Corruption in Venezuela

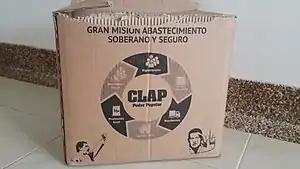
A food box provided by CLAP, with the supplier receiving government funds owned by President Nicolas Maduro

While Venezuelans were suffering from shortages of food, the Bolivarian government created the Local Committees of Supply and Production (CLAP) in 2016. The committees, controlled by supporters of President Maduro, were designated to provide subsidized food and goods to poor Venezuelan households directly. According to the Vice President of Venezuela, Aristóbulo Istúriz, CLAPs are a "political instrument to defend the revolution". Allegations arose that only supporters of Maduro and the government were provided food while critics were denied access to goods. PROVEA, a Venezuelan human rights group, described CLAPs as "a form of food discrimination that is exacerbating social unrest".